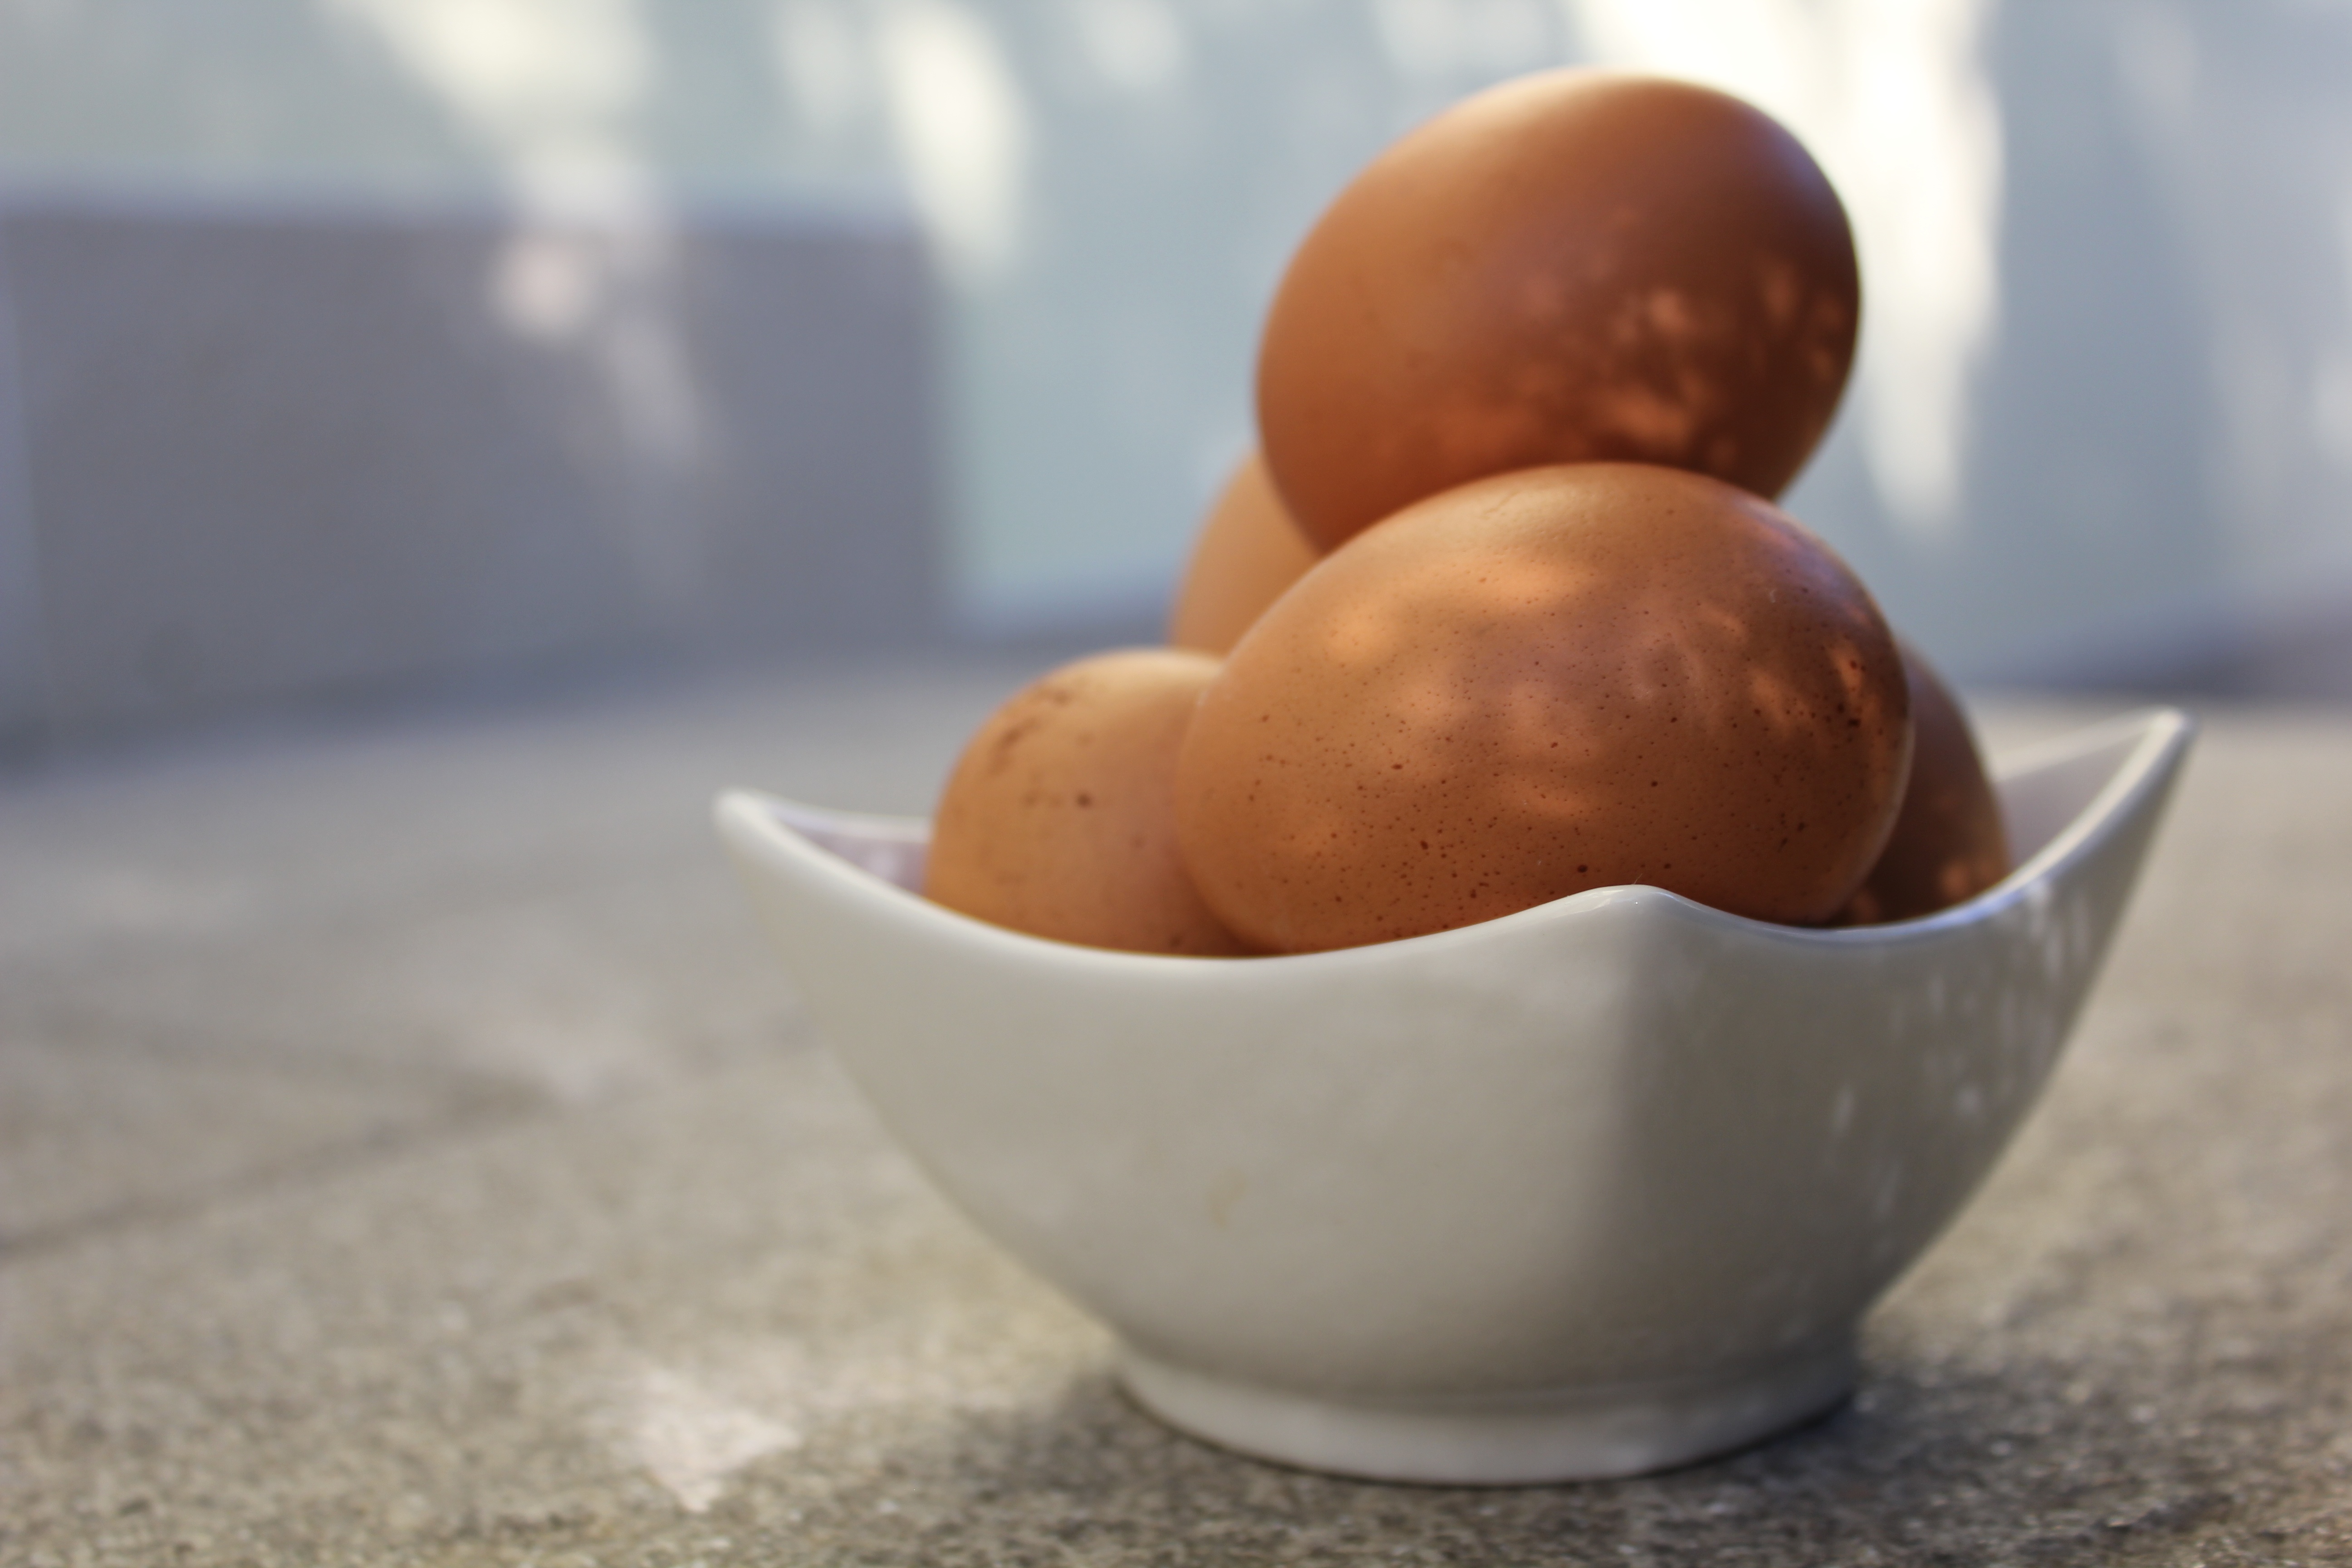
light, food, produce, baking, dessert, preparation, egg, freshness, eggs, raw, an ingredient, foodstuffs